Dinesh Paliwal

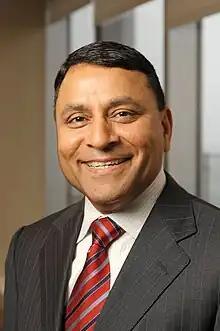

Dinesh C. Paliwal (born December 17, 1957) is an Indian American business executive. He is a Partner at Kohlberg Kravis Roberts (KKR) and also serves as Executive Chairman of Marelli. He was the Chairman and chief executive officer (CEO) of Harman International, a provider of audio and infotainment systems for the automotive, consumer, and professional markets, from 2007 to 2020.